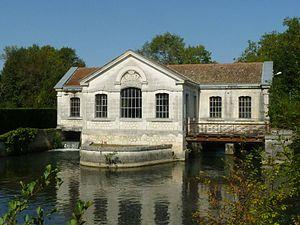
ancienne usine élevatrice des eaux de la Touvre pour Angoulême (entre 1862 et 1965), à Foulpougne, Gond-Pontouvre (16), France